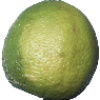
Label: limes